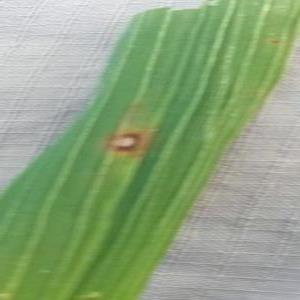
Disease: Brownspot